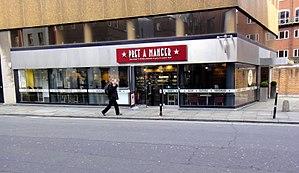
Pret A Manger est une entreprise de restauration rapide britannique dont la spécialité est de préparer et de vendre des sandwichs.